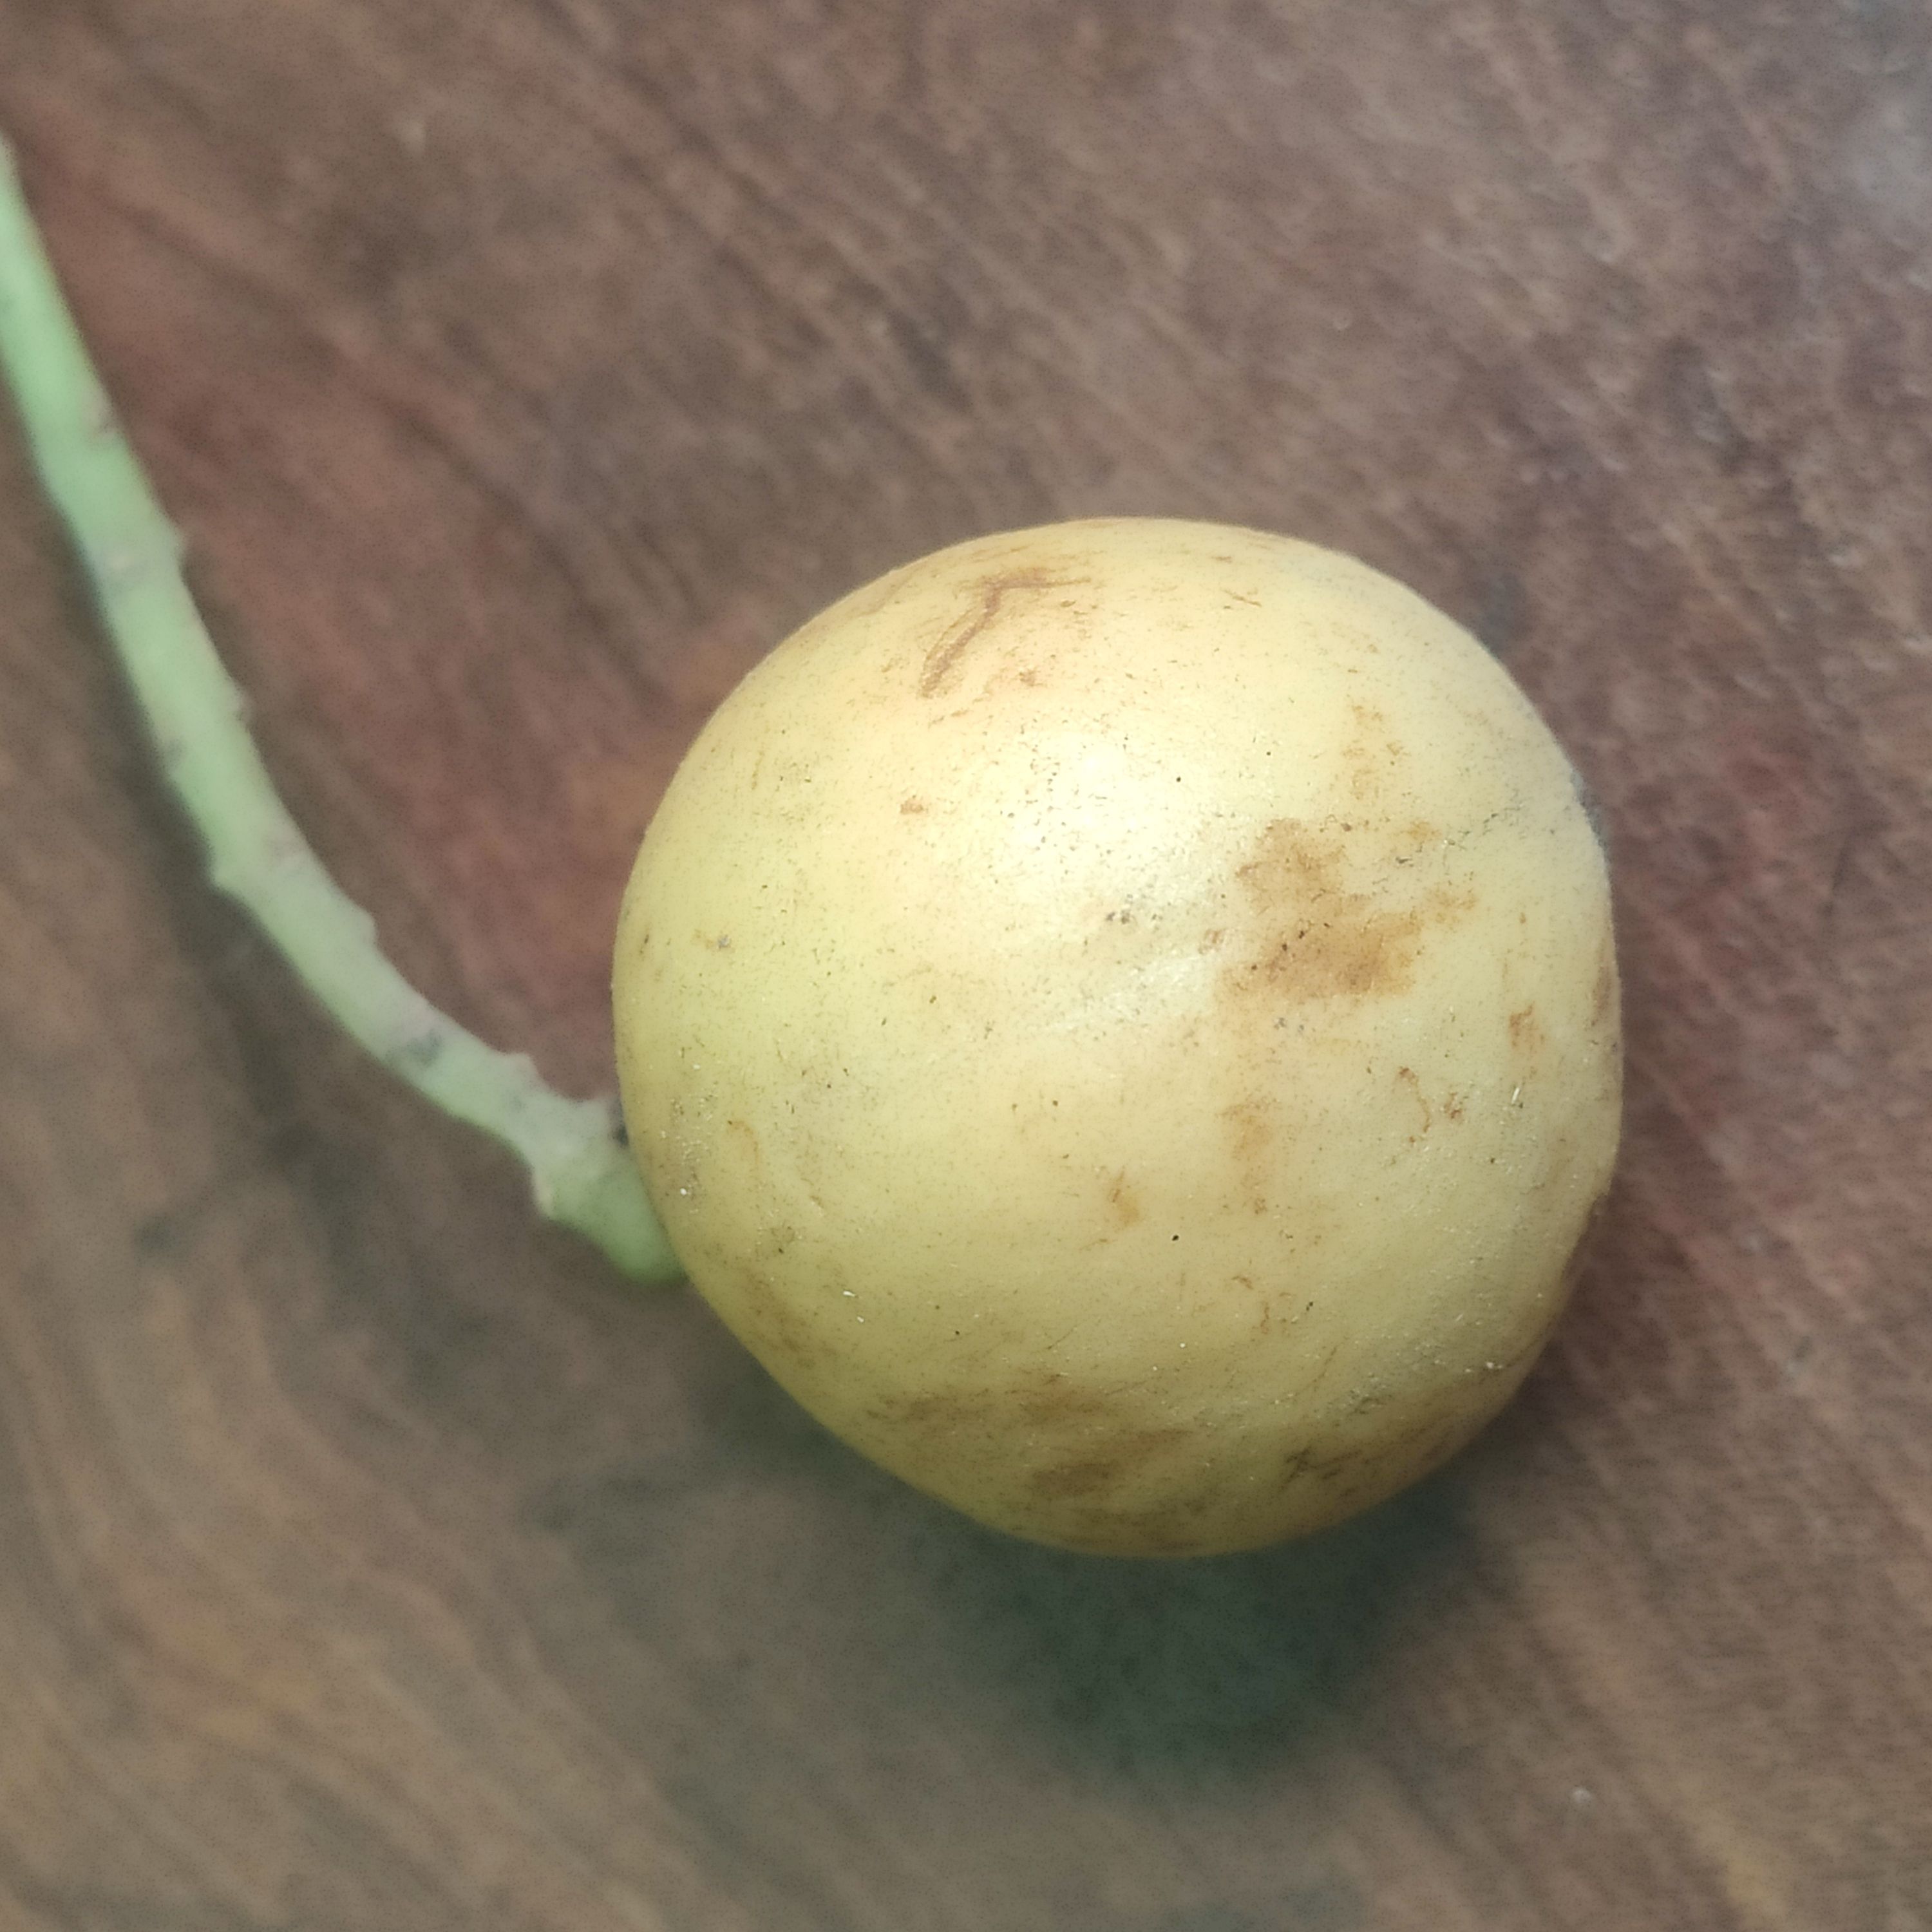
Fruit: burmese-grape
Grade: 1st-grade